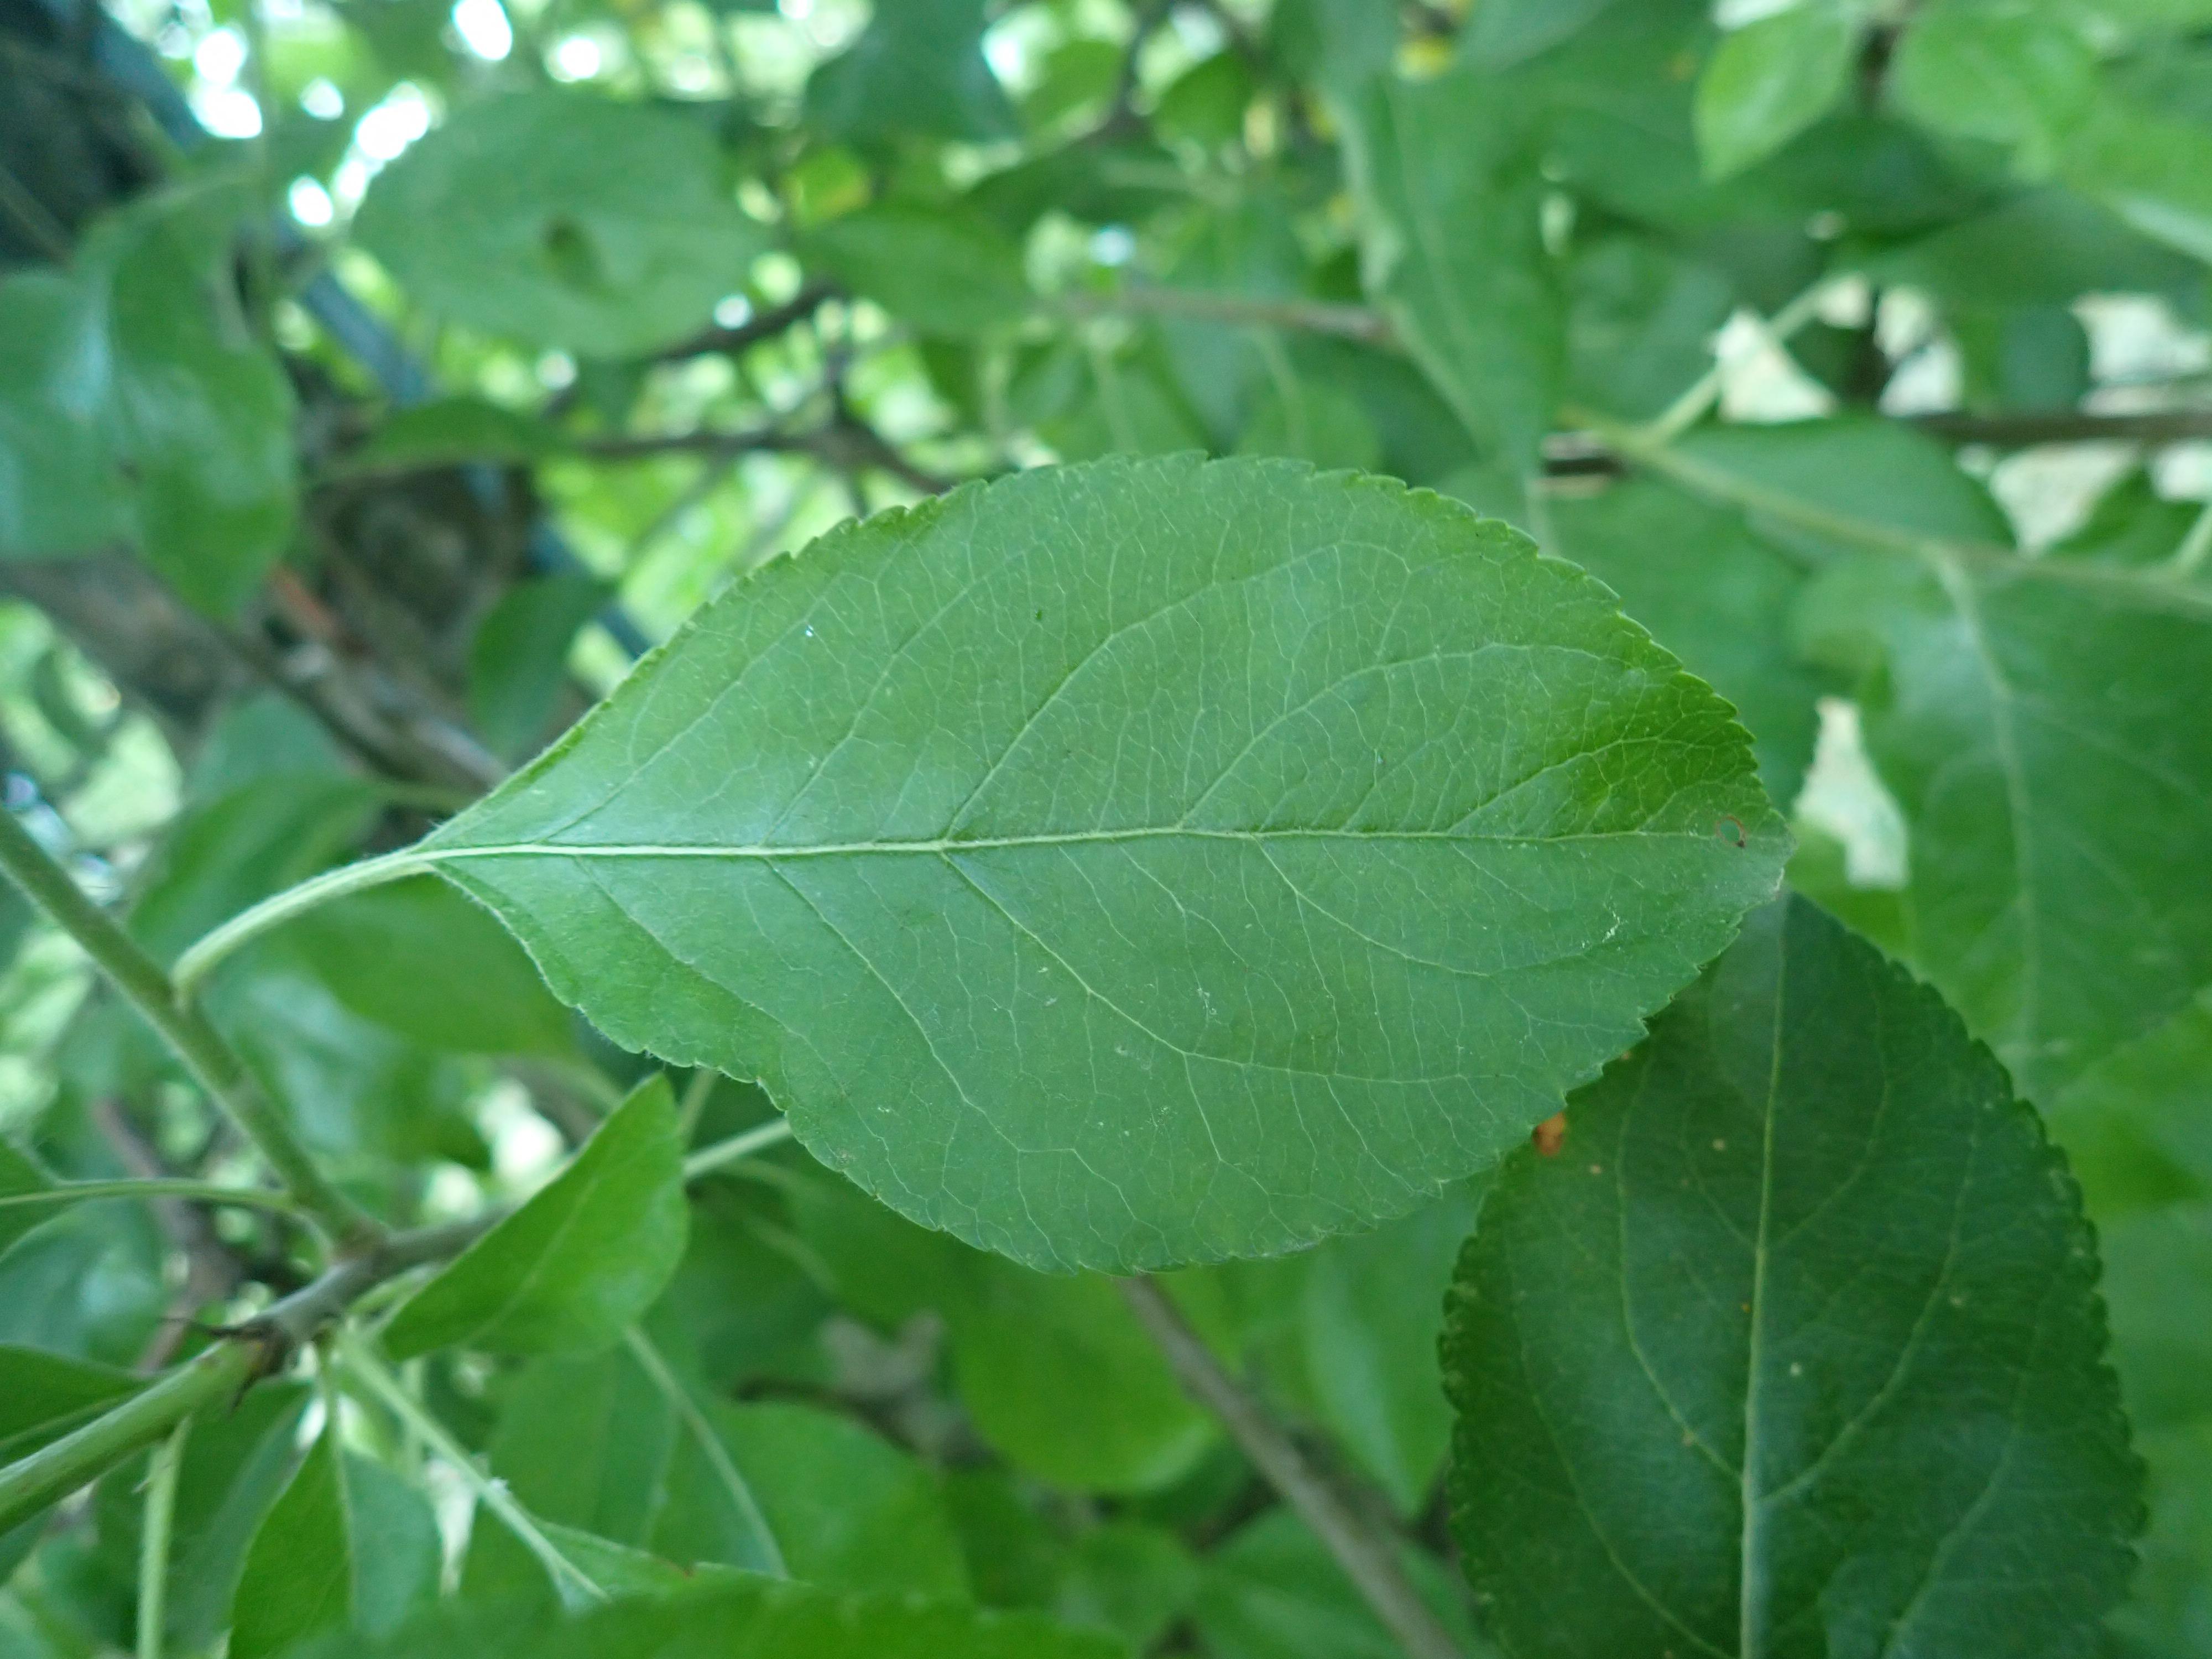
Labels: healthy